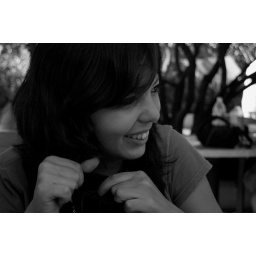
i love the way this girl looks in black and white. i hate the way flickr processes photos.